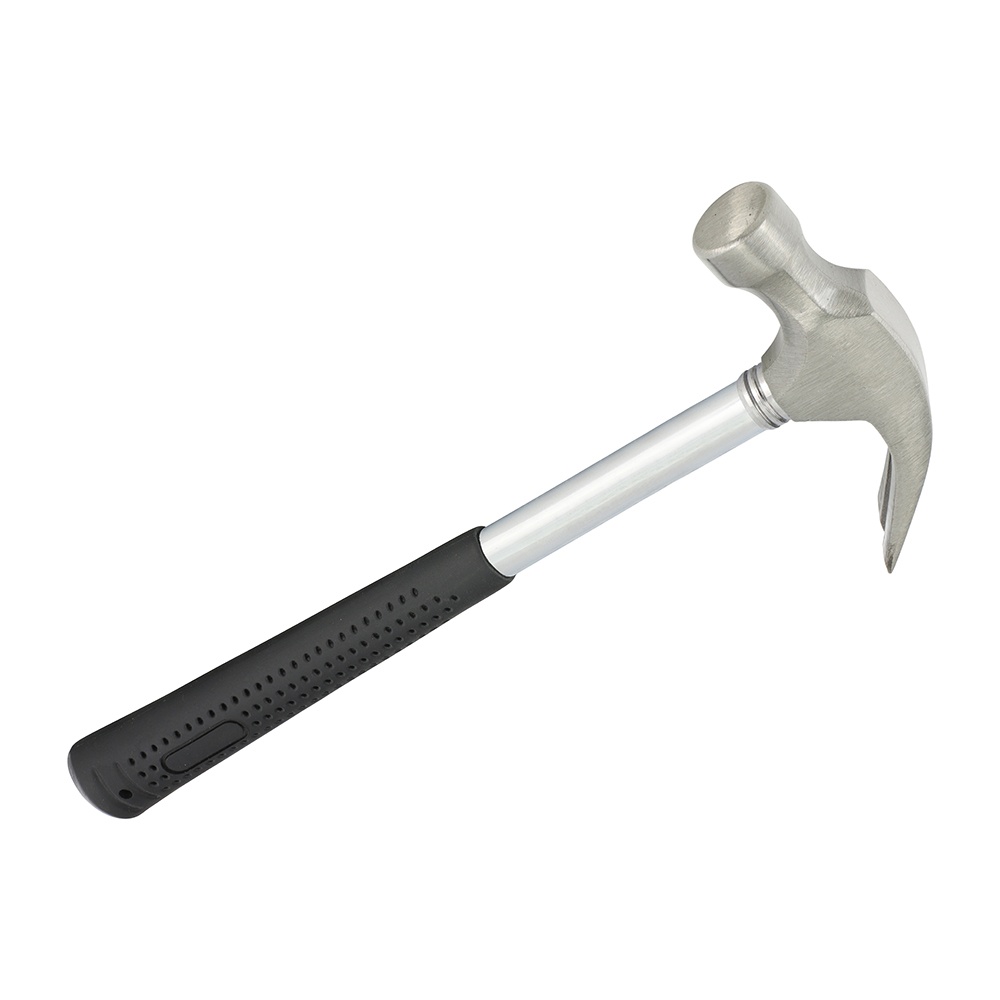
TIMCO 16oz - Claw Hammer
Brand: TIMCO
Category: Hardware > Tools > Hammers > Manual Hammers > Claw Hammers